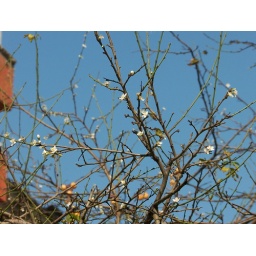
12 Oct. 2008 083. Wax cherry tree with blossoms and fruits in autumn.